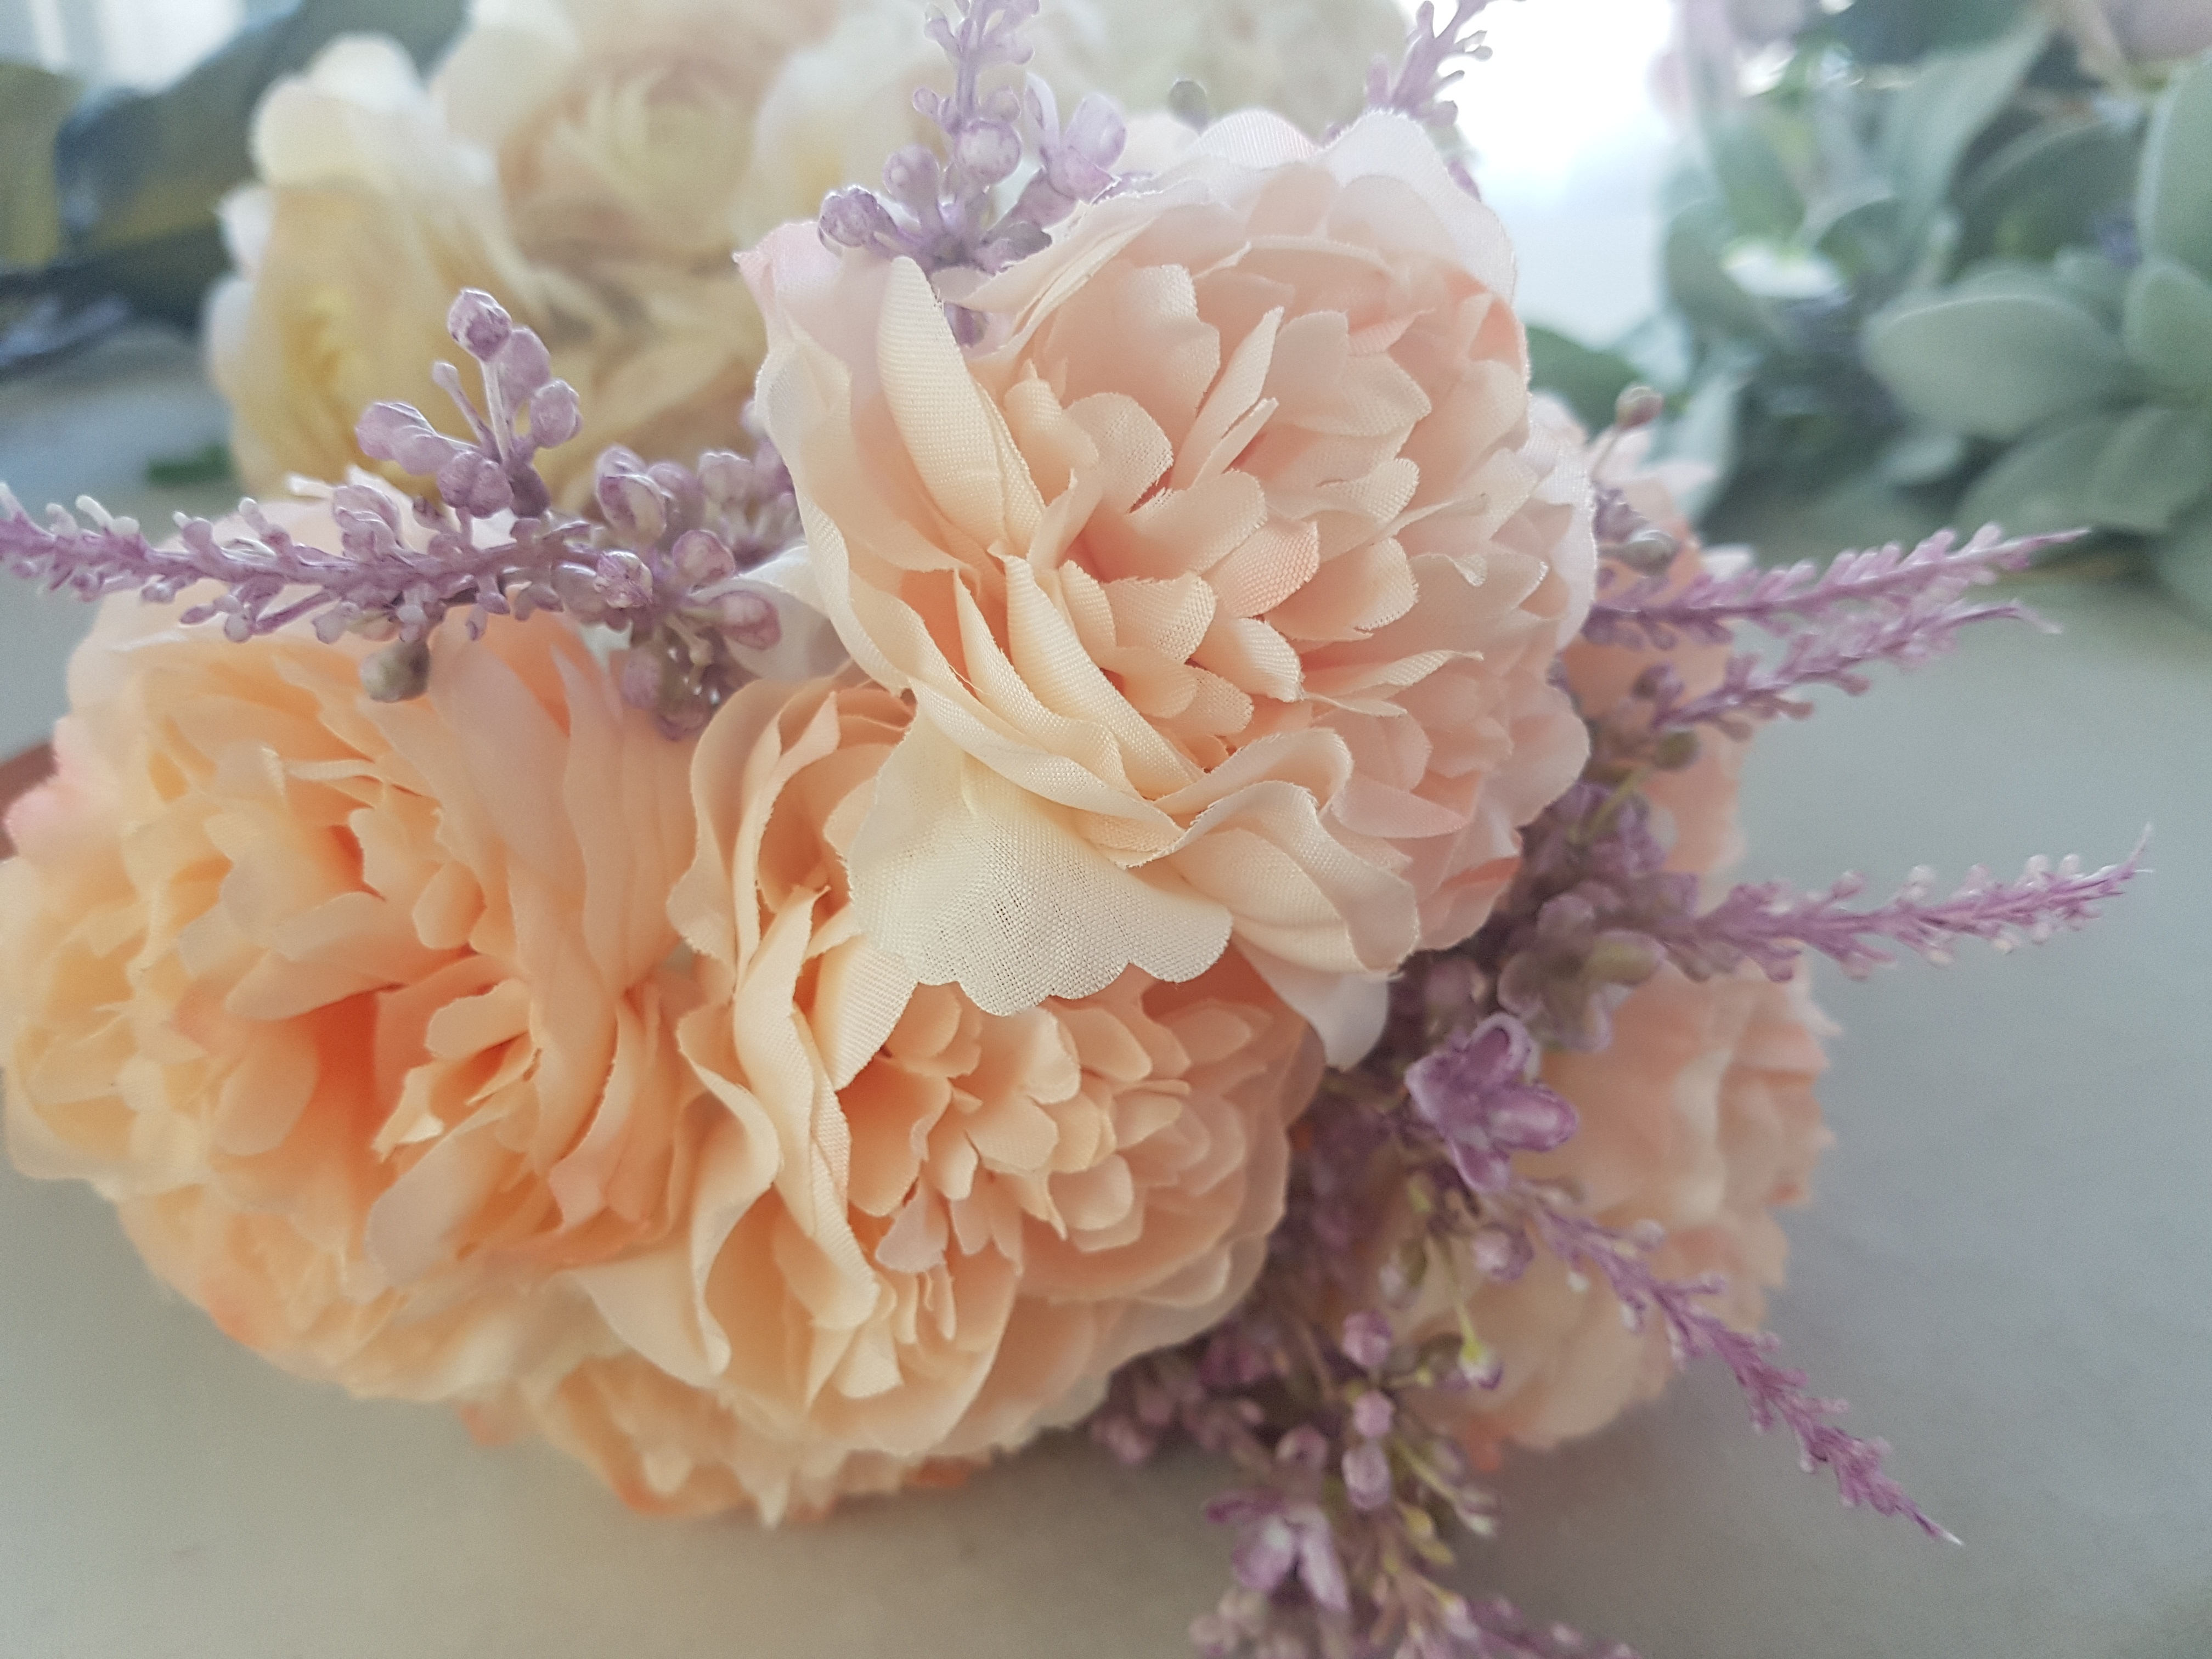
plant, flower, petal, bouquet, pink, flowers, art, floristry, peony, harmony, flowering plant, garden roses, flower bouquet, cut flowers, floral design, land plant, flower arranging